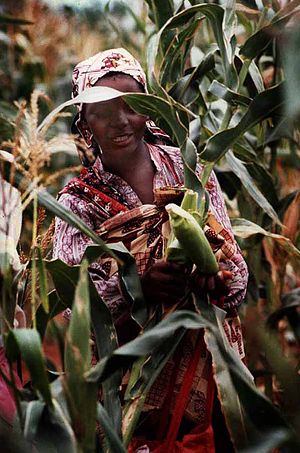
Mozambique / Økonomi
Mozambiquisk kvinde i gang med at høste majs.
Mozambique er et land i det sydøstlige Afrika omkranset af Det Indiske Ocean mod øst, Tanzania mod nord, Malawi og Zambia mod nordvest, Zimbabwe mod vest og Swaziland og Sydafrika mod sydvest. Det er adskilt fra Madagaskar af Mozambique-kanalen mod øst. Hovedstaden og den største by er Maputo.